Theodor Gebre Selassie

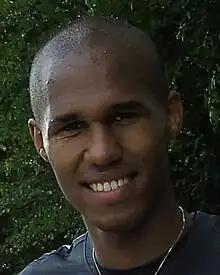
Gebre Selassie in 2012

Theodor Gebre Selassie (Amharic: ገብረ ሥላሴ; born 24 December 1986) is a Czech former professional footballer who played as a right-back or as wing-back. He earned 54 caps and scored three goals with the Czech national team.